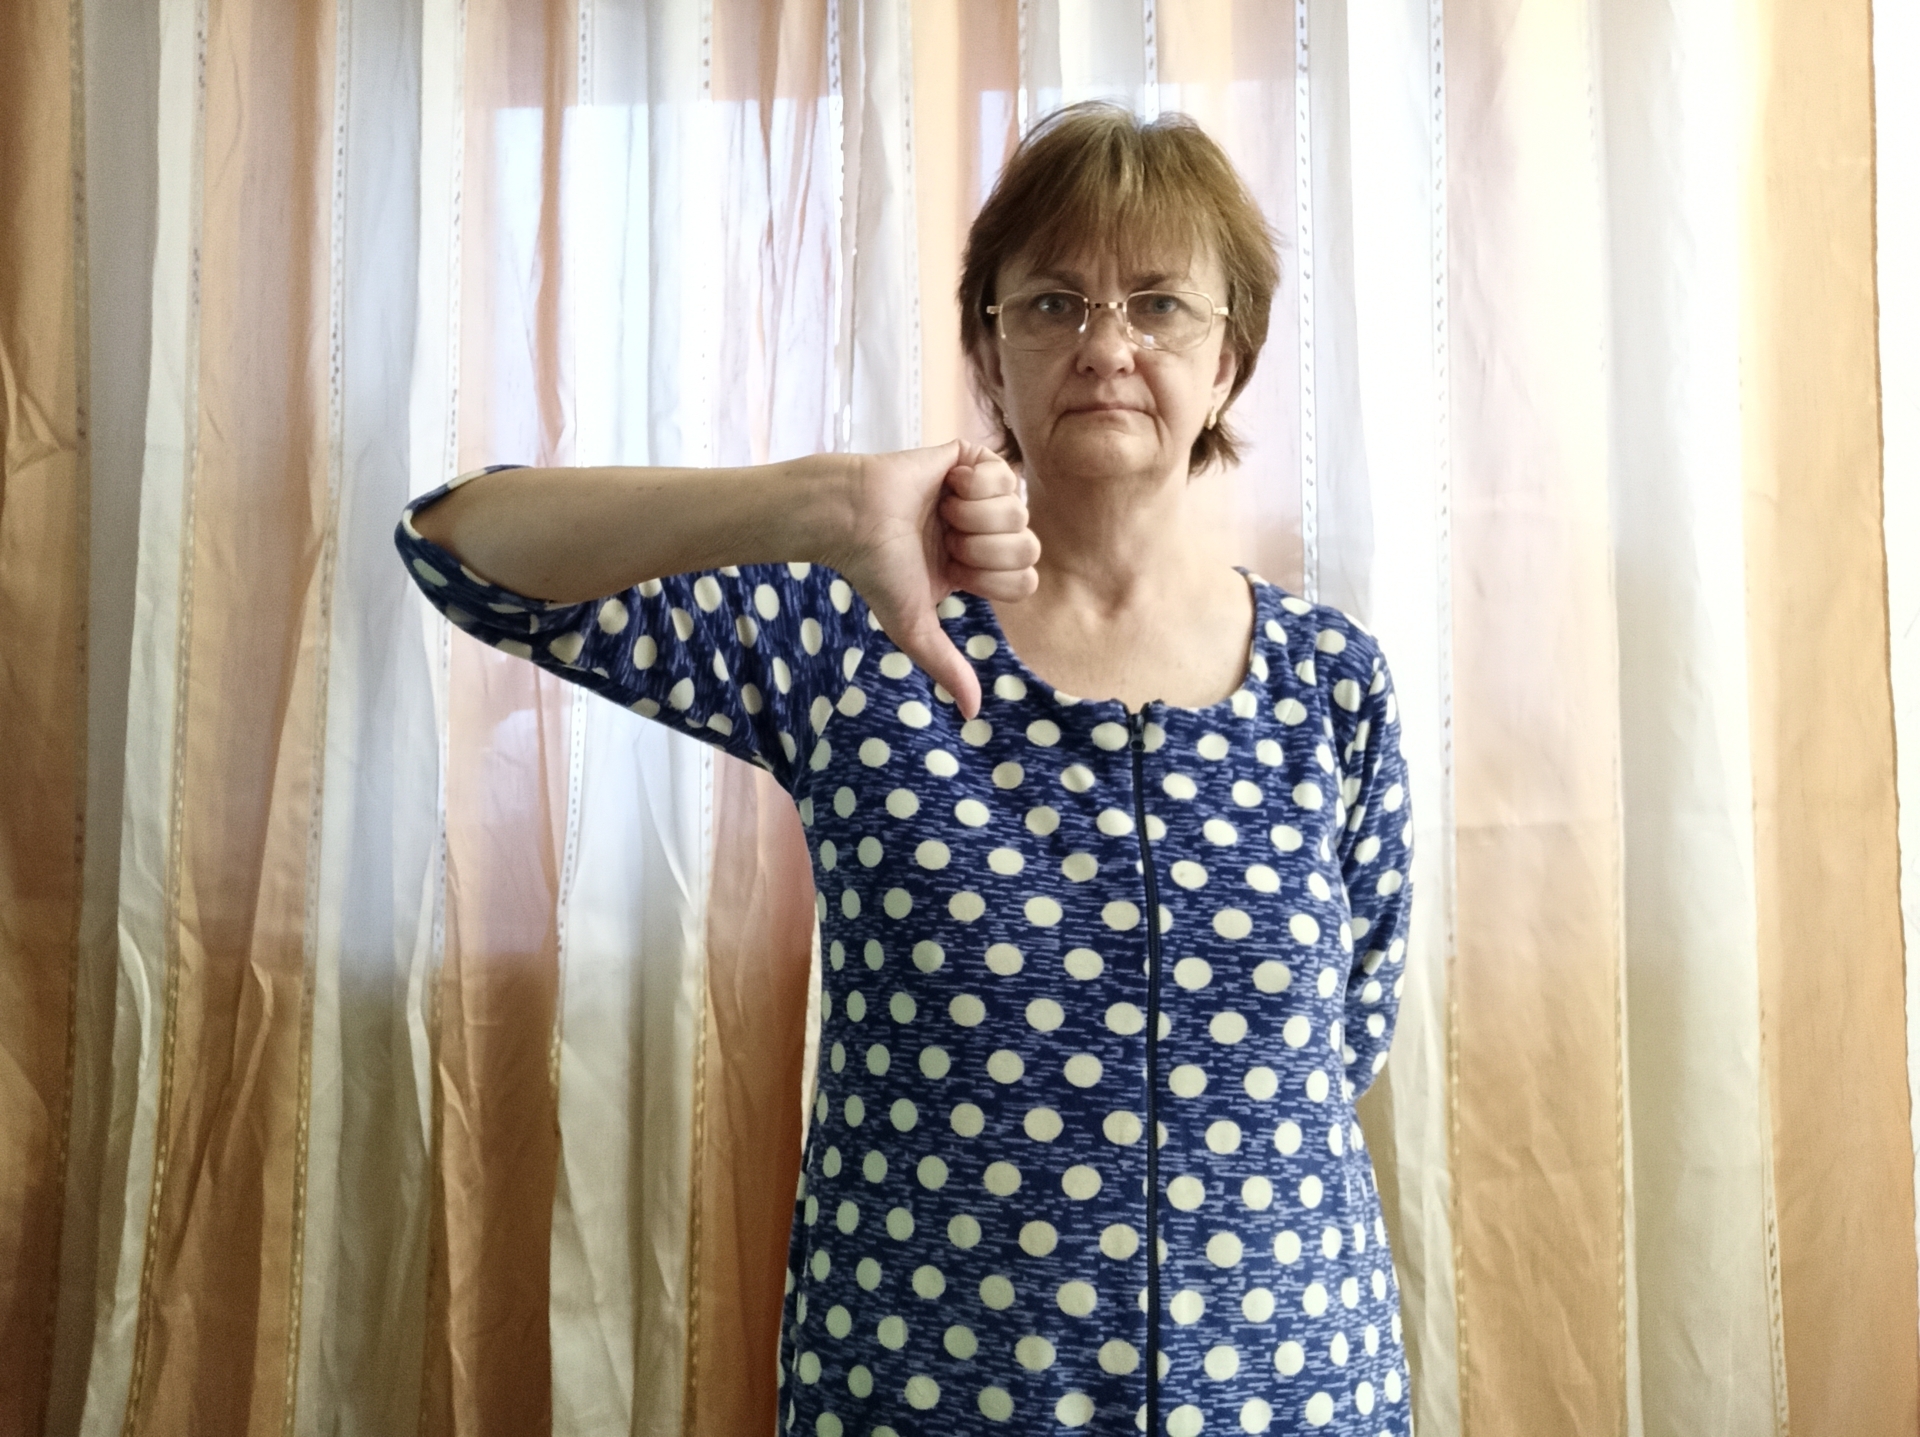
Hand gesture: dislike